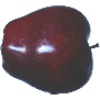
Label: Apple Red Delicious 1